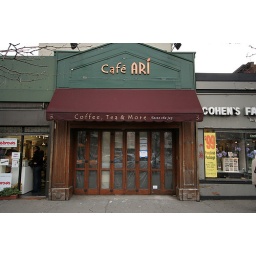
the sign in the window says KAO inc